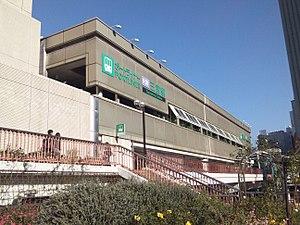
La gare de Kobe-Sannomiya, ou simplement gare de Sannomiya, est un ensemble de gares ferroviaires et d'une station de métro situé dans l’arrondissement de Chūō à Kobe au Japon.